Diplorickettsia massiliensis

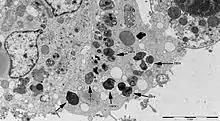
Diplorickettsia massiliensis Strain 20B bacteria grown in XTC-2 cells

"Diplorickettsia massiliensis" (mas.si' li.en.sis. L. gen. adj. massiliensis, from Massilia, the Latin name of Marseille, France, where the organism was first grown, identified and characterized). The description is for that of genus type strain 20B. The known geographical distribution of this bacterium is Slovakia. This isolate has been deposited in the collection of the two World Health Organization Collaborative Centers for Rickettsial Reference and Research in Bratislava, Slovak Republic and the Faculté de Médecine, University of the Mediterranean in Marseille, France, as well as in the German Collection of Microorganisms and Cell Cultures (Deutsche Sammlung von Mikroorganismen und Zellkulturen, DSMZ) under the reference DSM 233381.